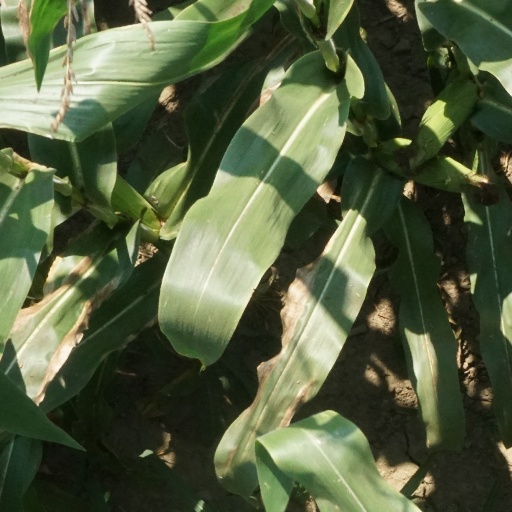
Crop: maize; corn